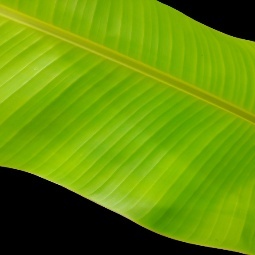
Label: Healthy